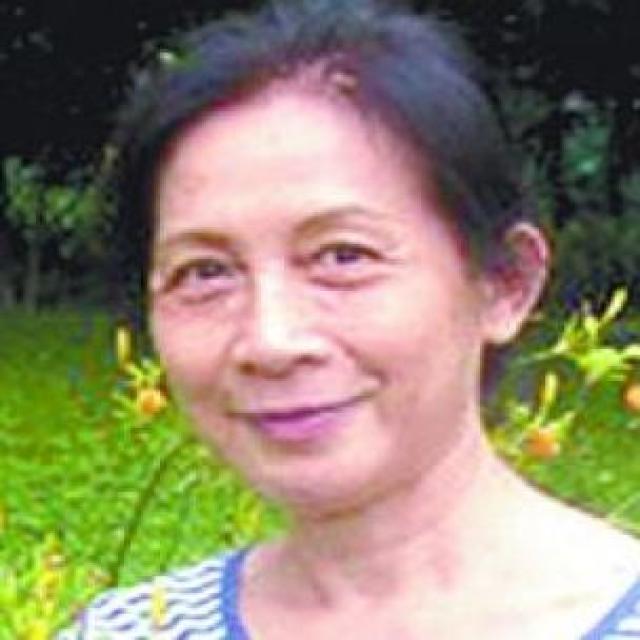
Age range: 45-64